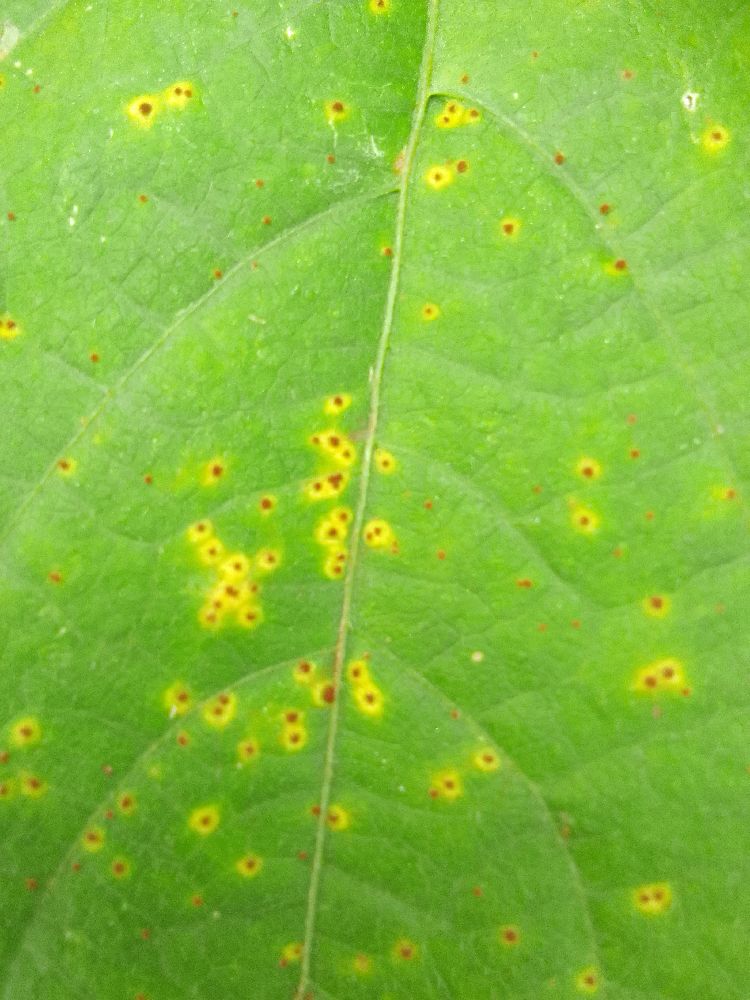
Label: rust